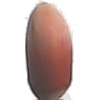
Label: images